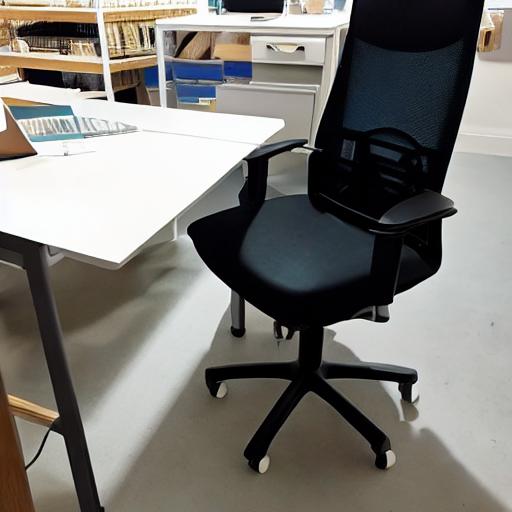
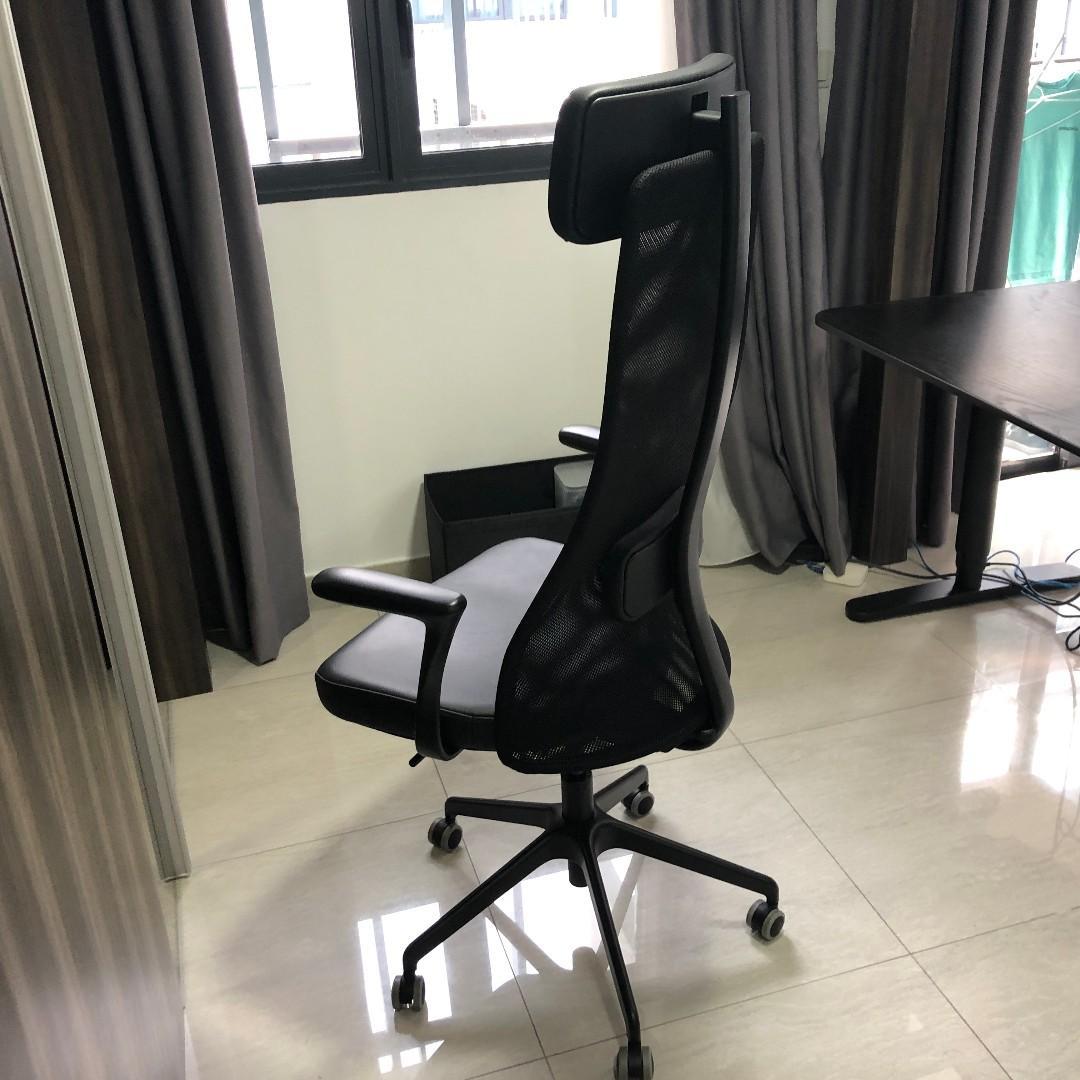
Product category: items_chair
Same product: no